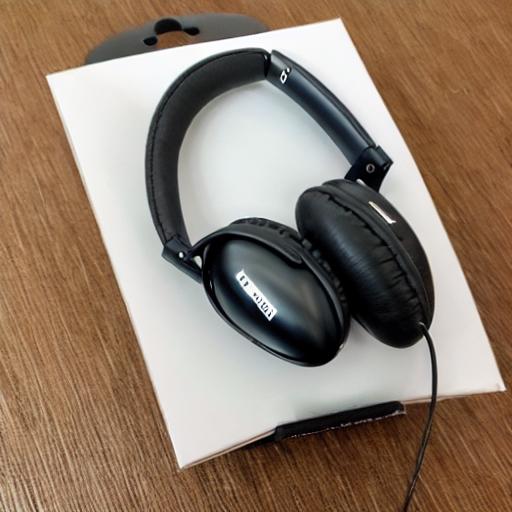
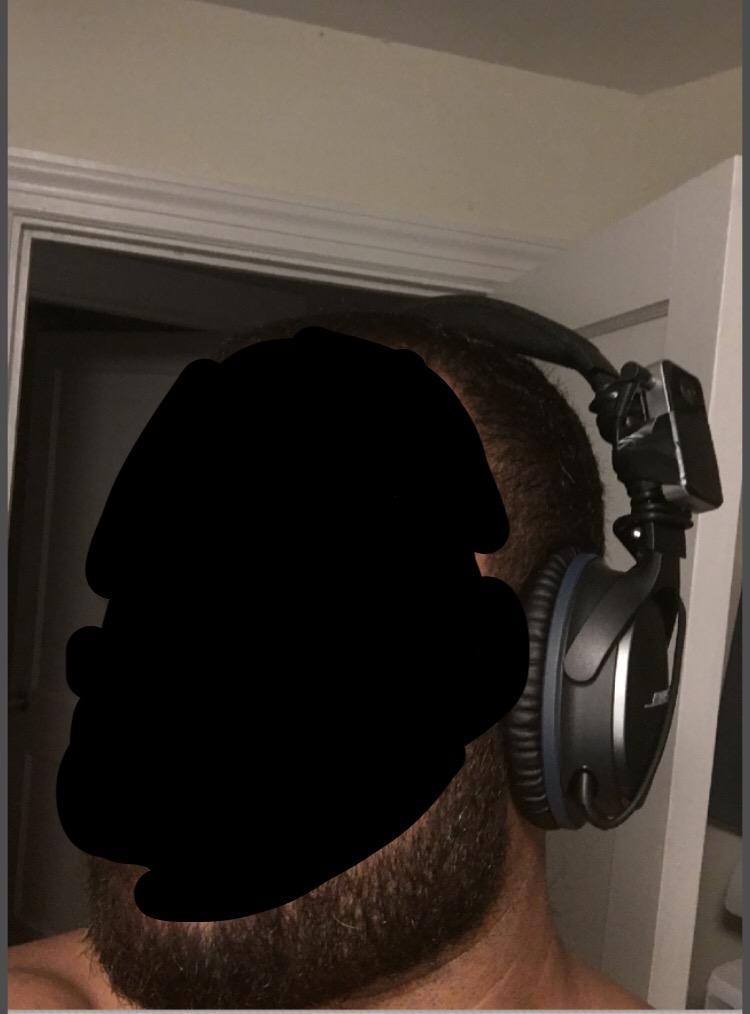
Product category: headphones
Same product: no